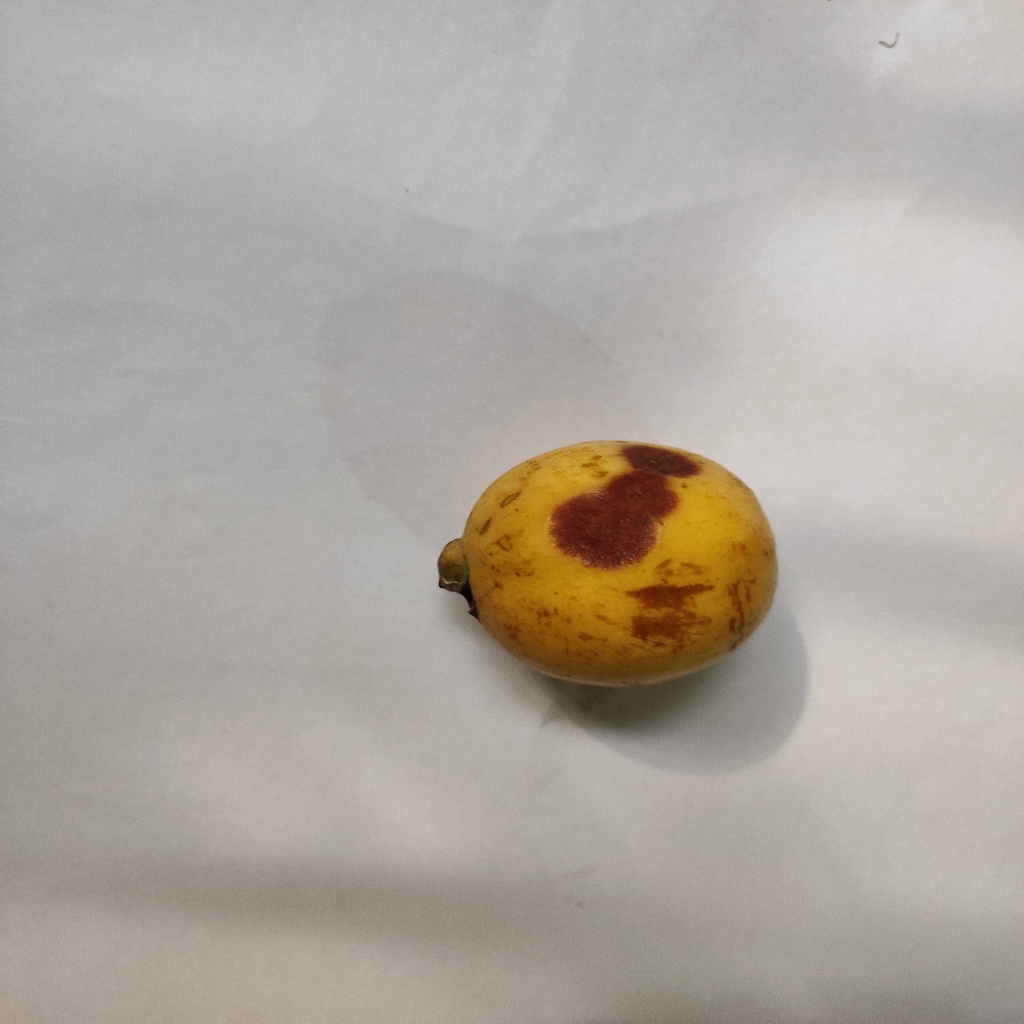
Crop: guava
Quality class: Defect